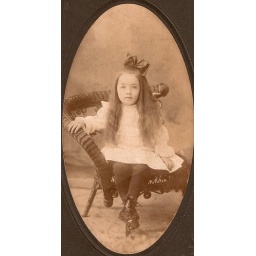
Little girl in Wicker chair with a bow in her long hair